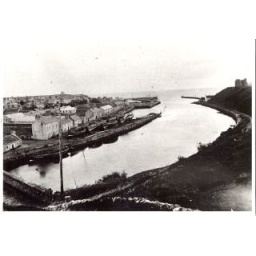
Check out the house below the castle put your mouse over the image and click!